Achada Plateau

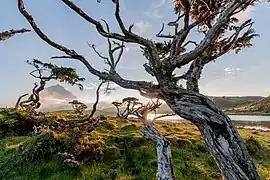
Landscape of the plateau

The Achada Plateau is located on the highlands of Pico, the highest and second largest island on the archipelago of the Azores. The extensive volcanic mountain range, located in the eastern half of the island at a mean altitude of , stretches from Lagoa do Capitão (northeast of Mount Pico) to the easternmost part of the island. It is characterized by the steep slopes that limit it to the south and north and by the presence in the axial zone of the range of various volcano-tectonic alignments of cinder and spatter cones and eruptive fissures (typical of a basaltic fissural volcanism).